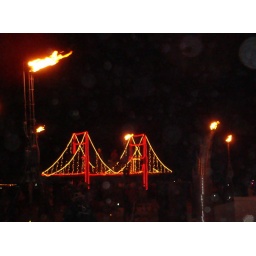
golden gate bridge dj booth atop party bus; firespitting in foreground